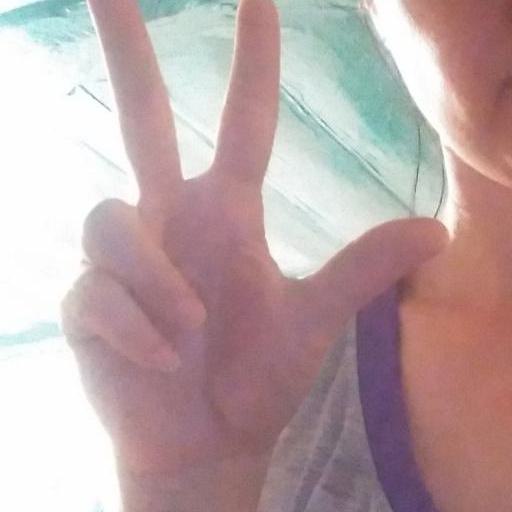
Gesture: three2